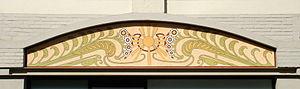
Belgique - Bruxelles - Atelier de sculpture de Jacques Sermon et Henri Pletinckx
L'atelier de sculpture de Jacques Sermon et Henri Pletinckx est un bâtiment Art nouveau édifié à Saint-Gilles dans la banlieue de Bruxelles par l'architecte Richard Pringiers.